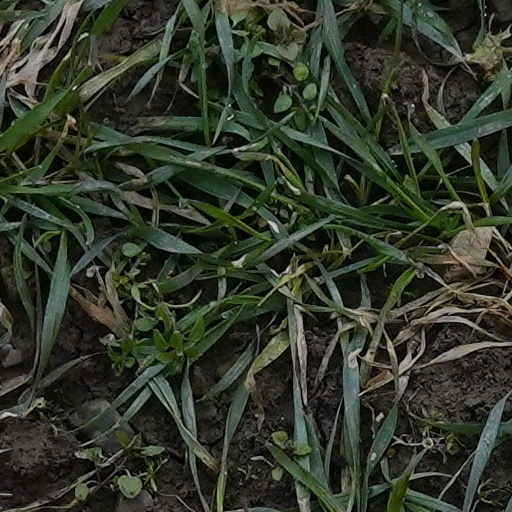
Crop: wheat